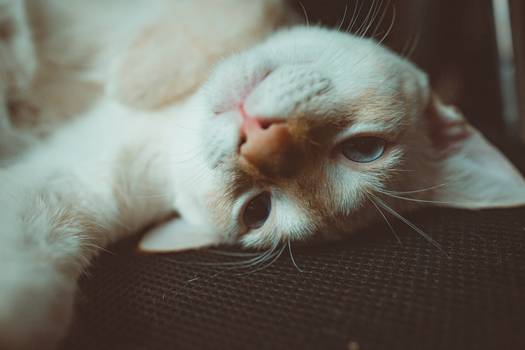
Label: No Watermark